Mesnac

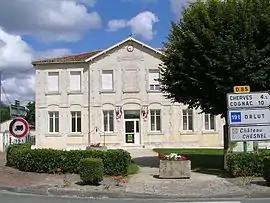
Town hall

Mesnac is a commune in the Charente department in southwestern France.